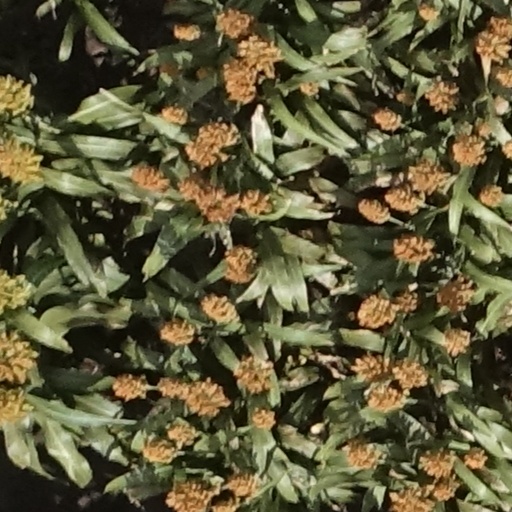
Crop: sorghum